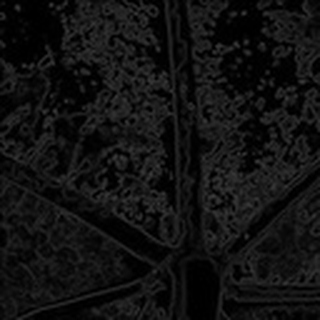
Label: cotton_aphids